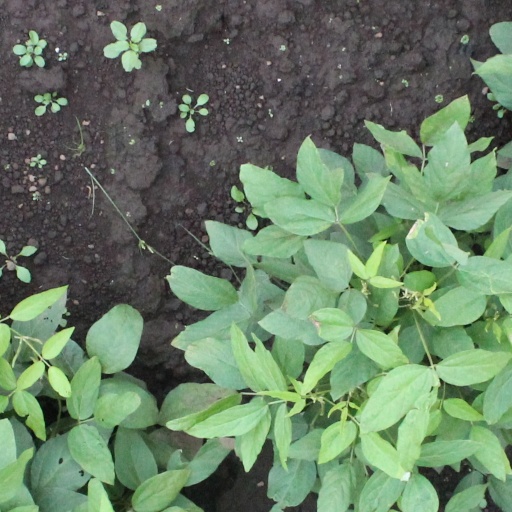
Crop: soybean